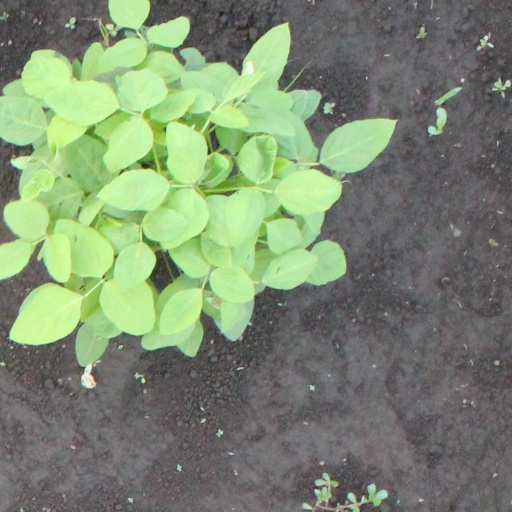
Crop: soybean